Hunan Provincial People's Stadium

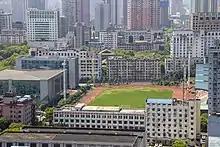
Hunan Provincial People's Stadium

Hunan Provincial People's Stadium (Simplified Chinese: 湖南省人民体育场) is a football stadium in Changsha, Hunan, China. This stadium holds 6,000 people.